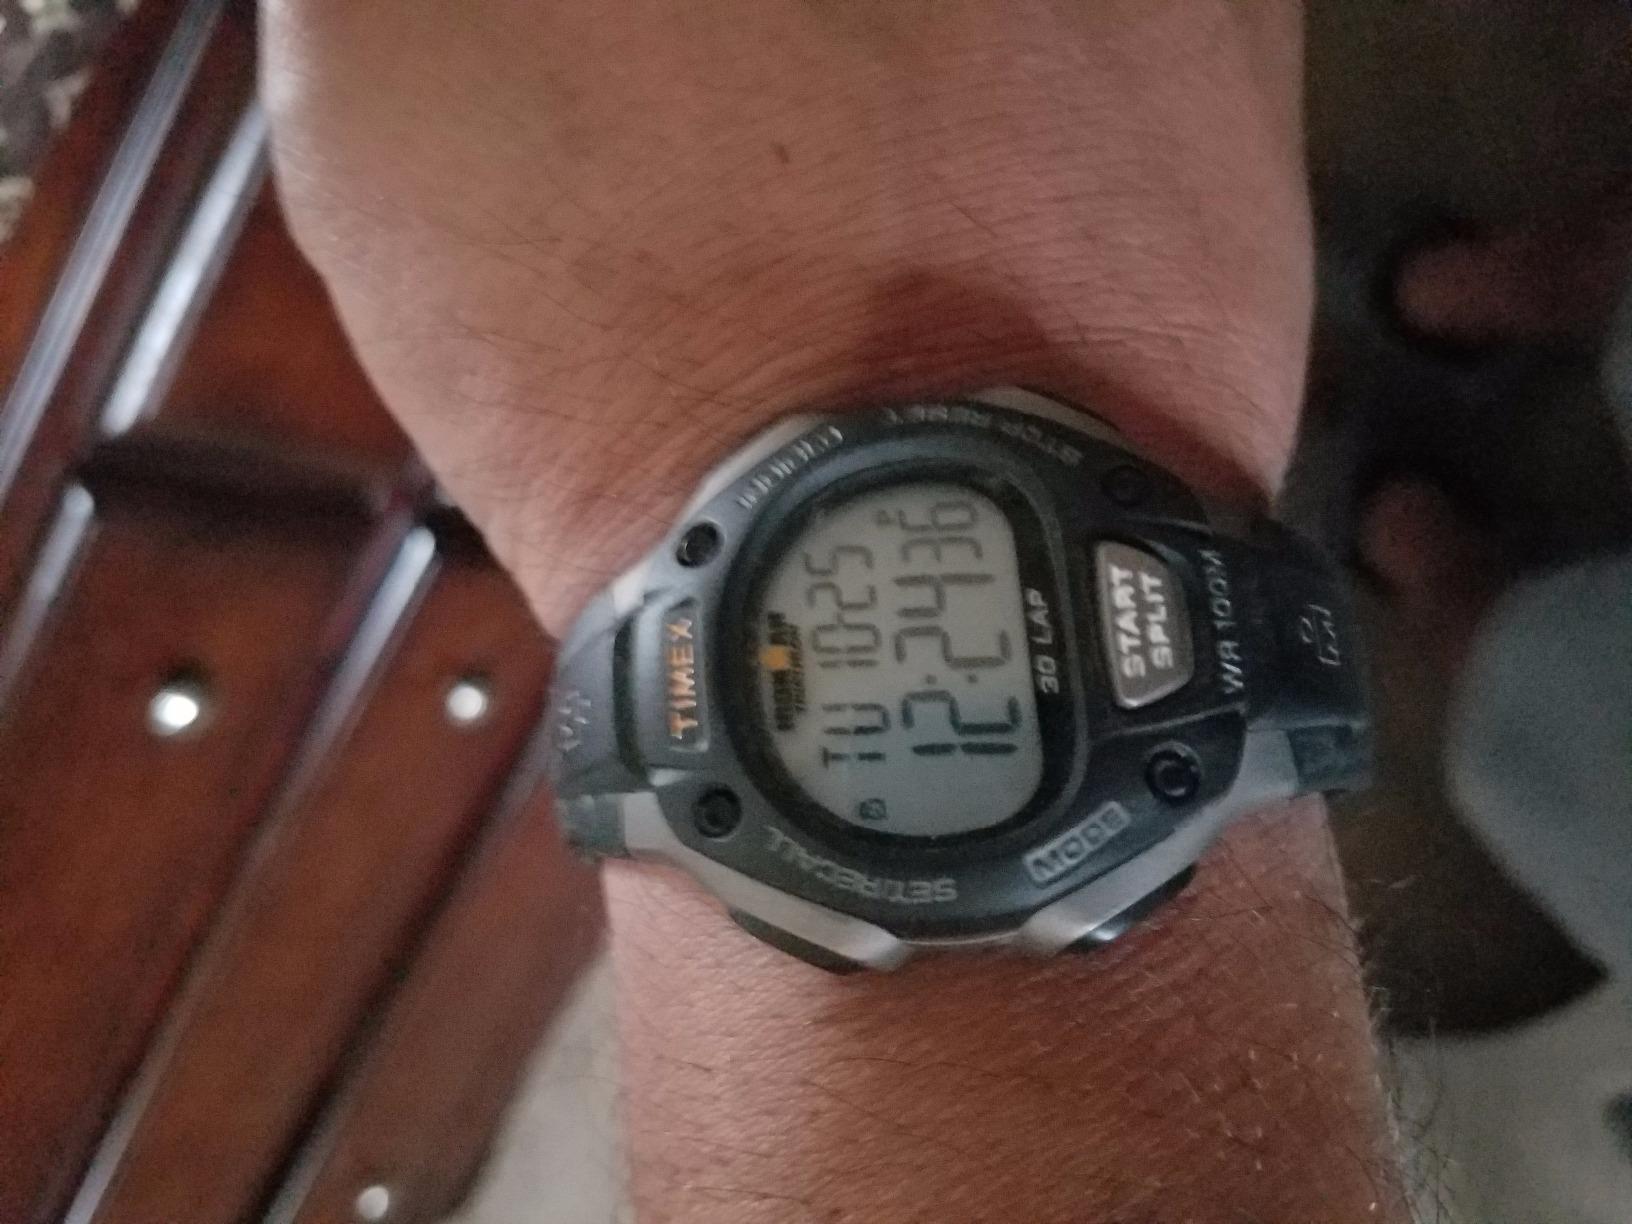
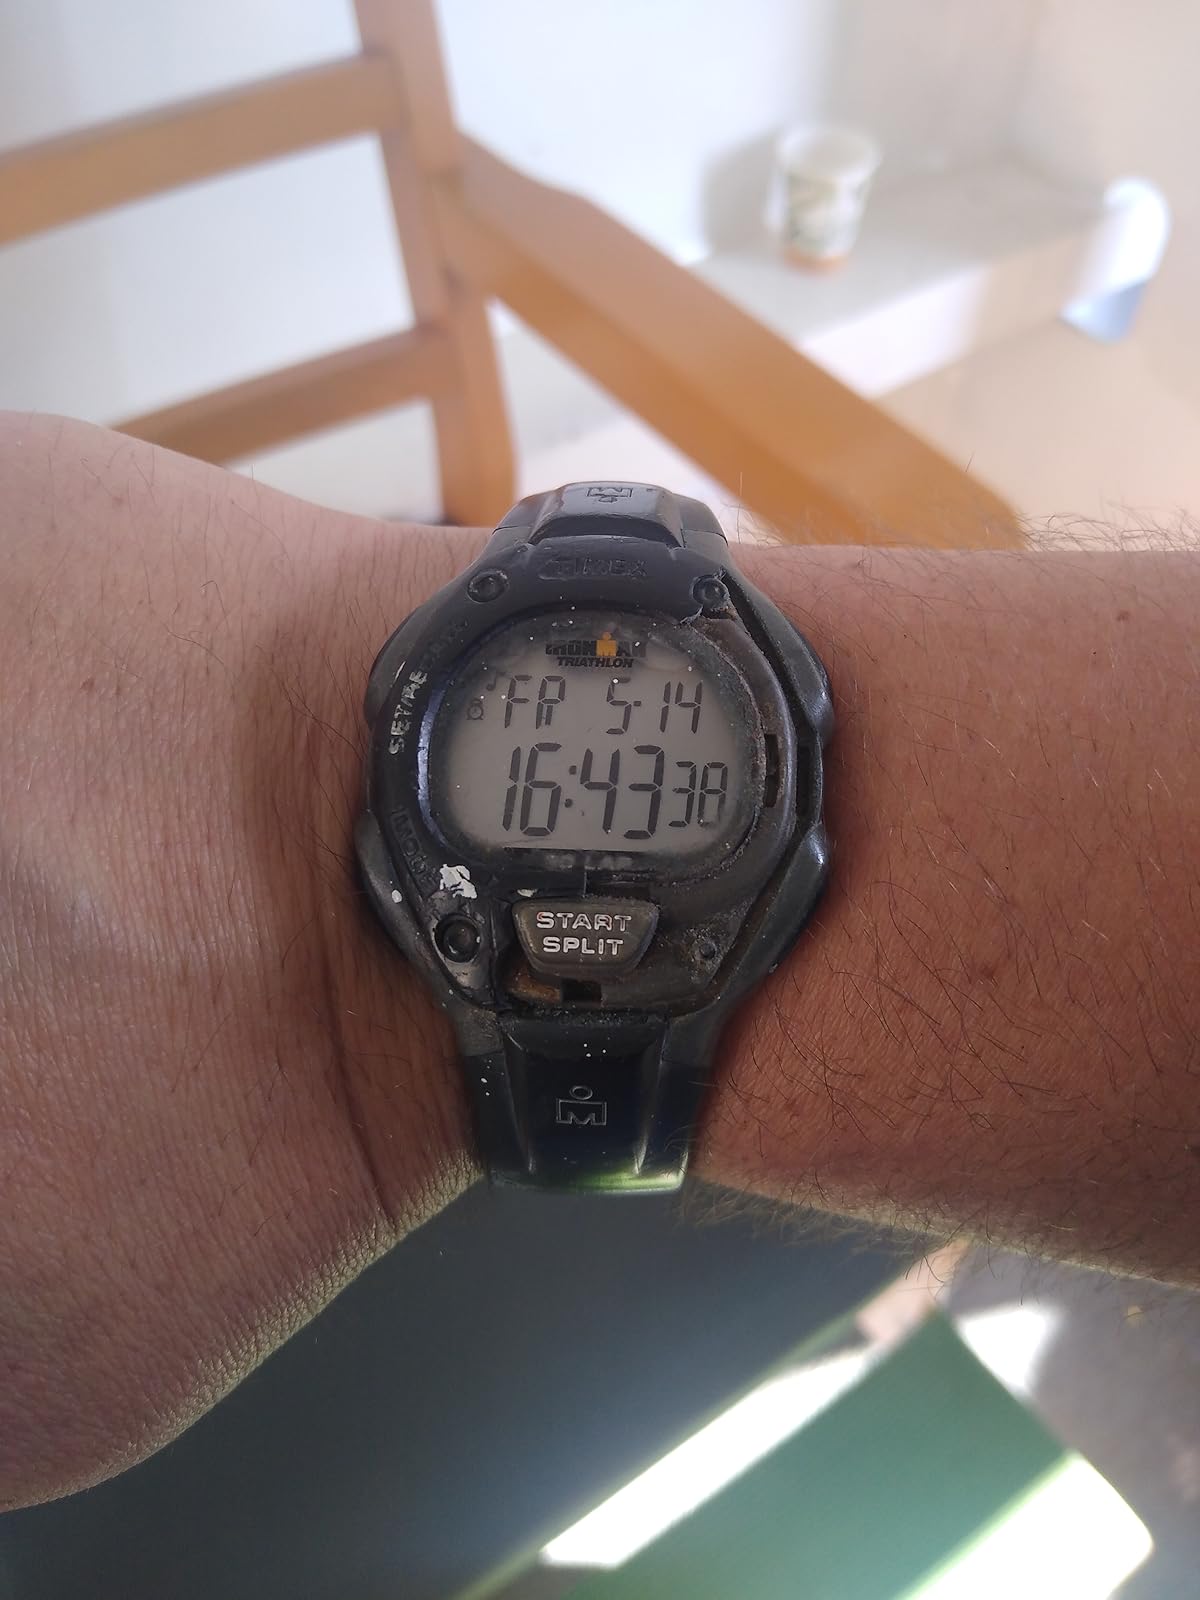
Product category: accessories_watch
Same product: yes